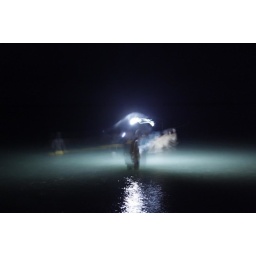
Gav in the water attracting sharks while the boys pull in the net.